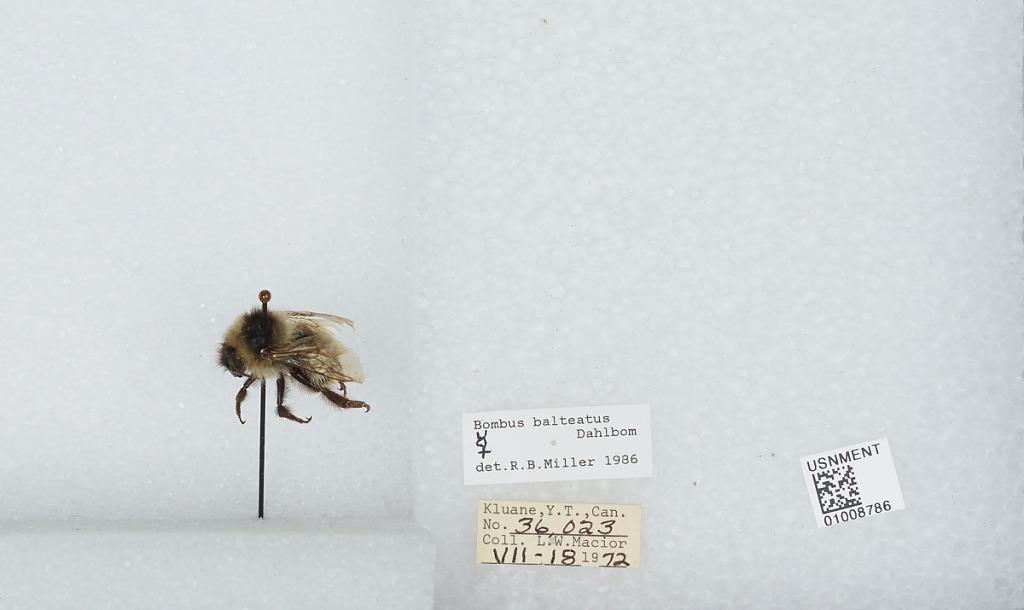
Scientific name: Bombus (Alpinobombus) balteatus Dahlbom
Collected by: L. Macior
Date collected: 1972-7-18
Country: Canada
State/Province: Yukon Territory
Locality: Kluane
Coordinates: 60.75, -139.5
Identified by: Miller, R. B.